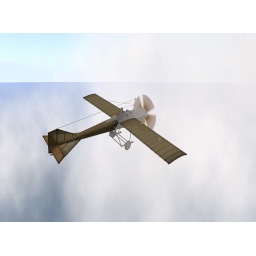
December 2008 - at AM Radio's build..Husk. AM Radio flying his plane high in the sky over Husk